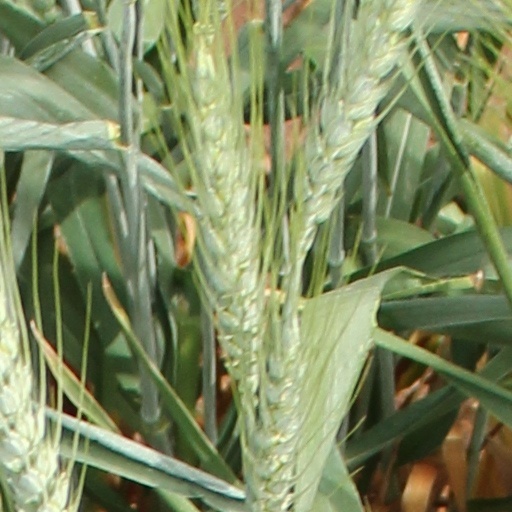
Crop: wheat